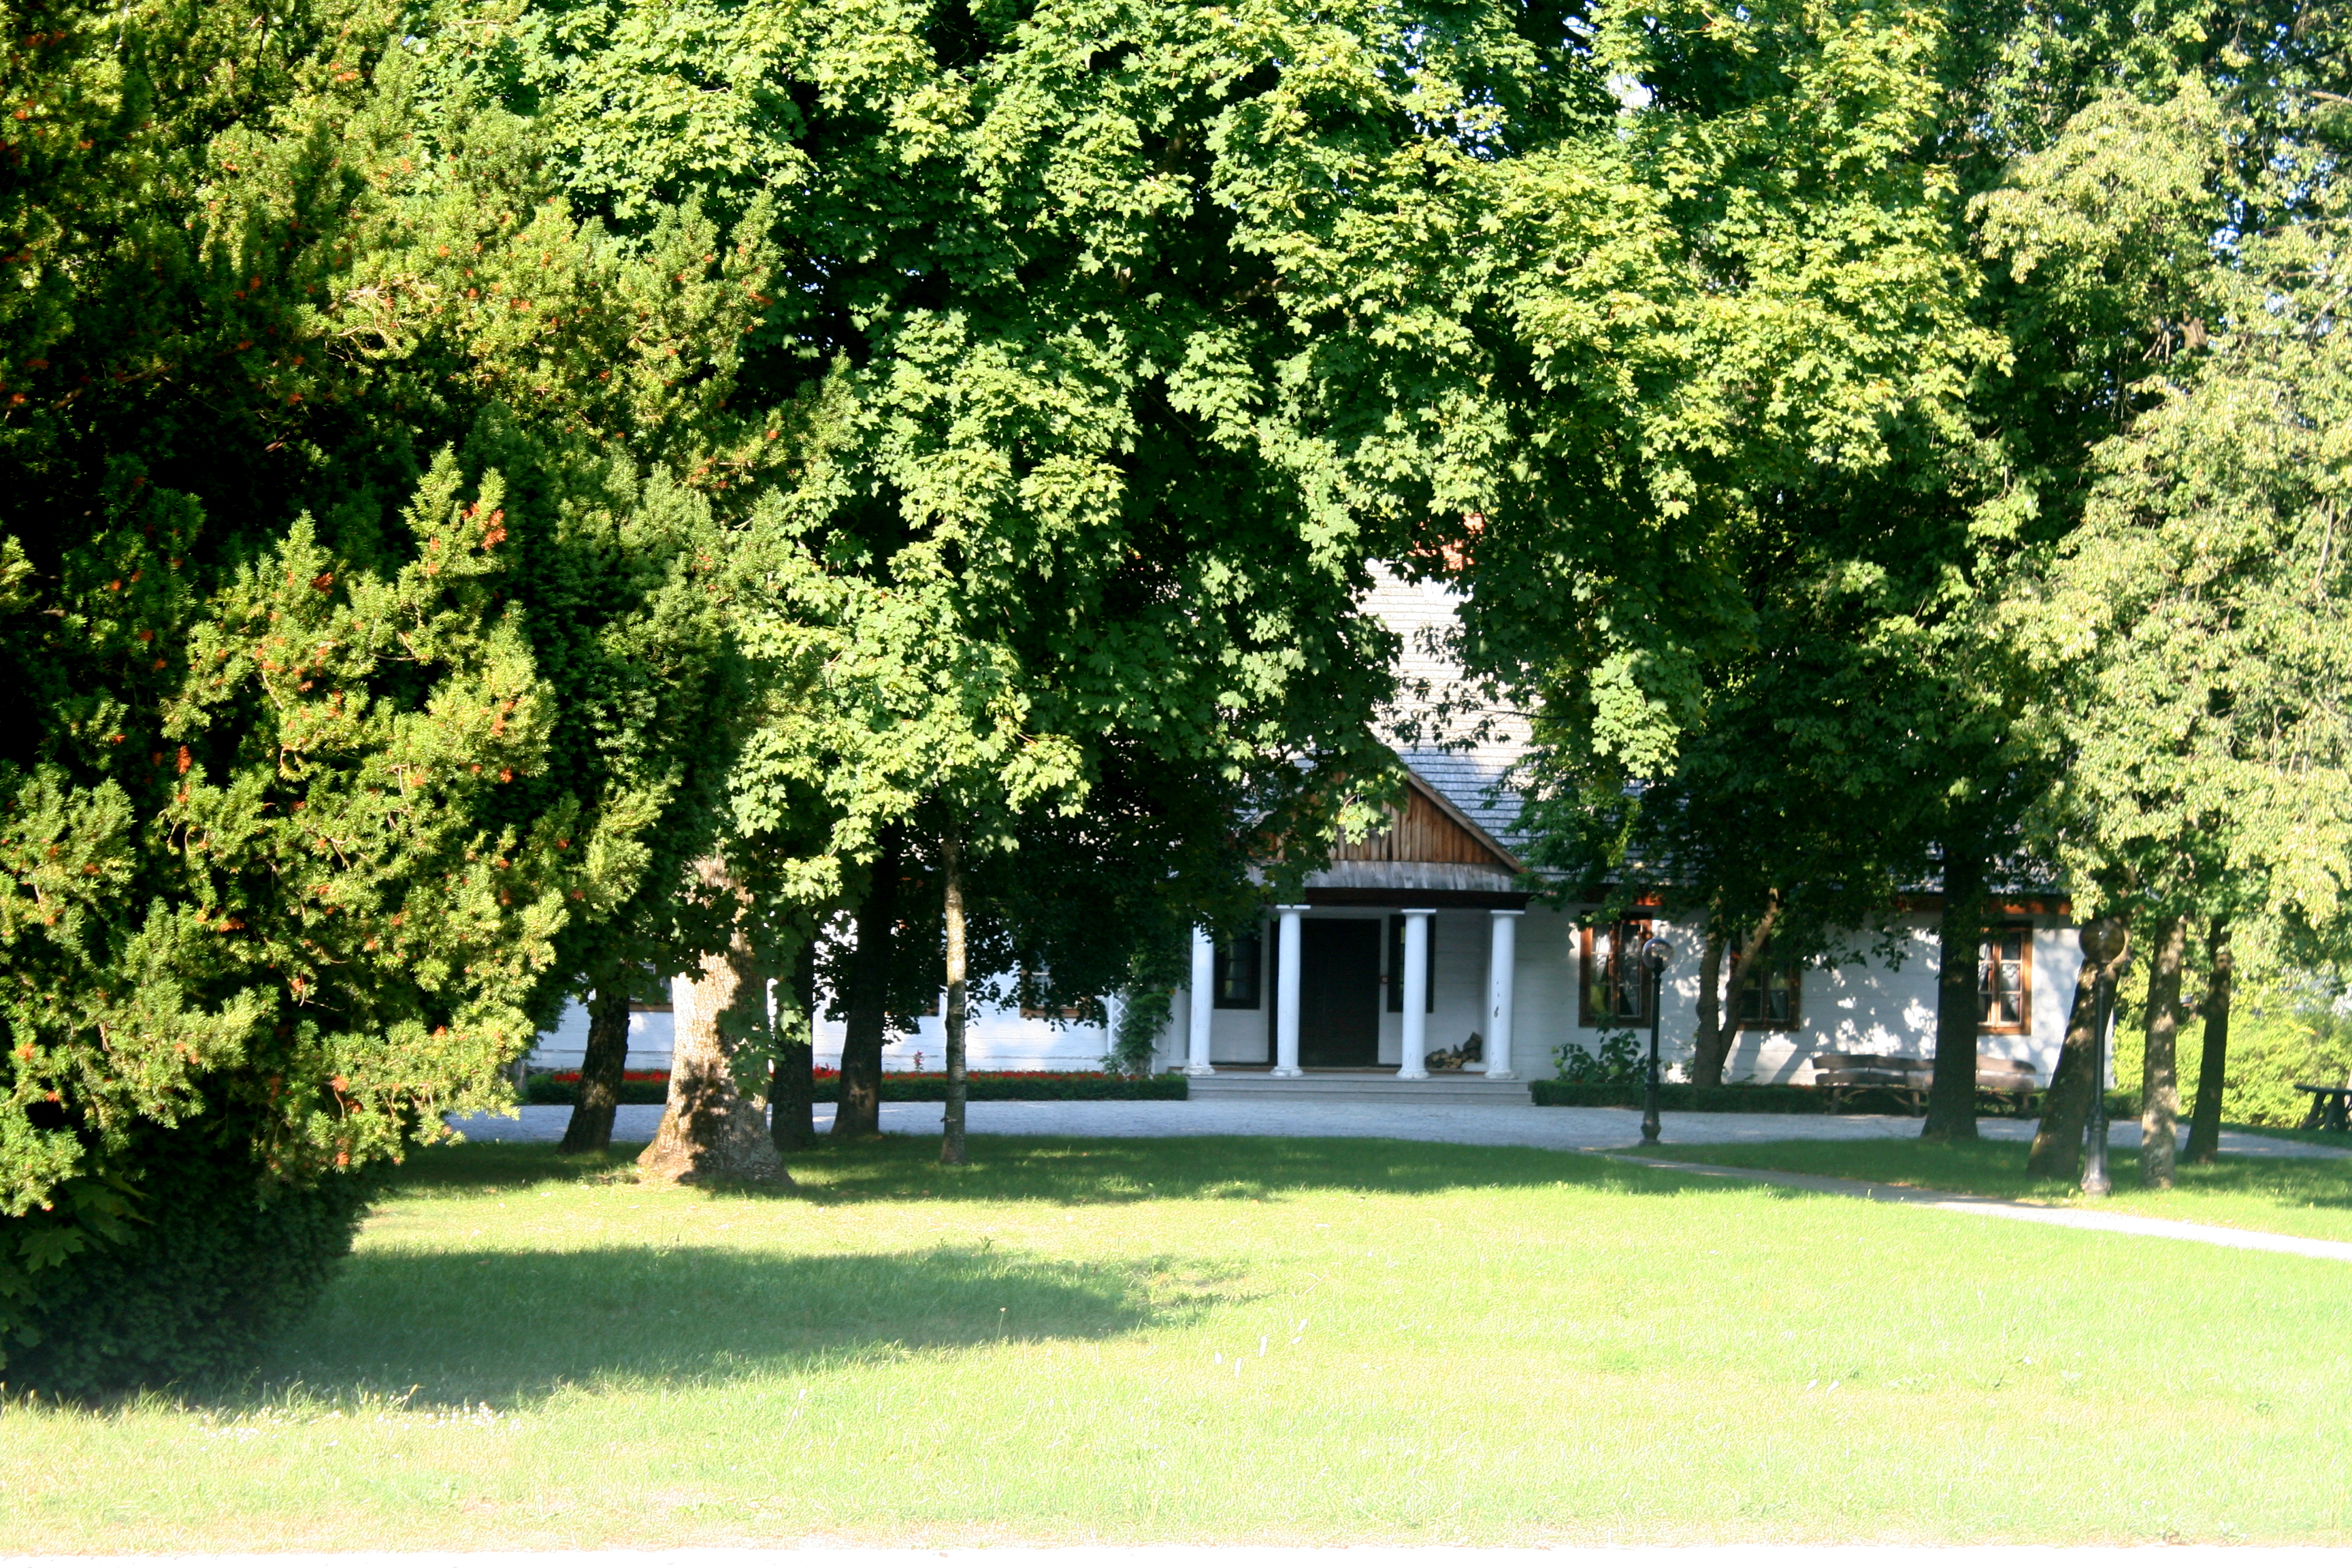
village, trees, house, tree, nature, green, property, home, natural landscape, grass, woody plant, spring, leaf, park, plant, real estate, estate, landscape, lawn, rural area, grove, cottage, recreation, architecture, building, state park, sunlight, meadow, plantation, land lot, leisure, woodland, Tints and shades, forest, shade